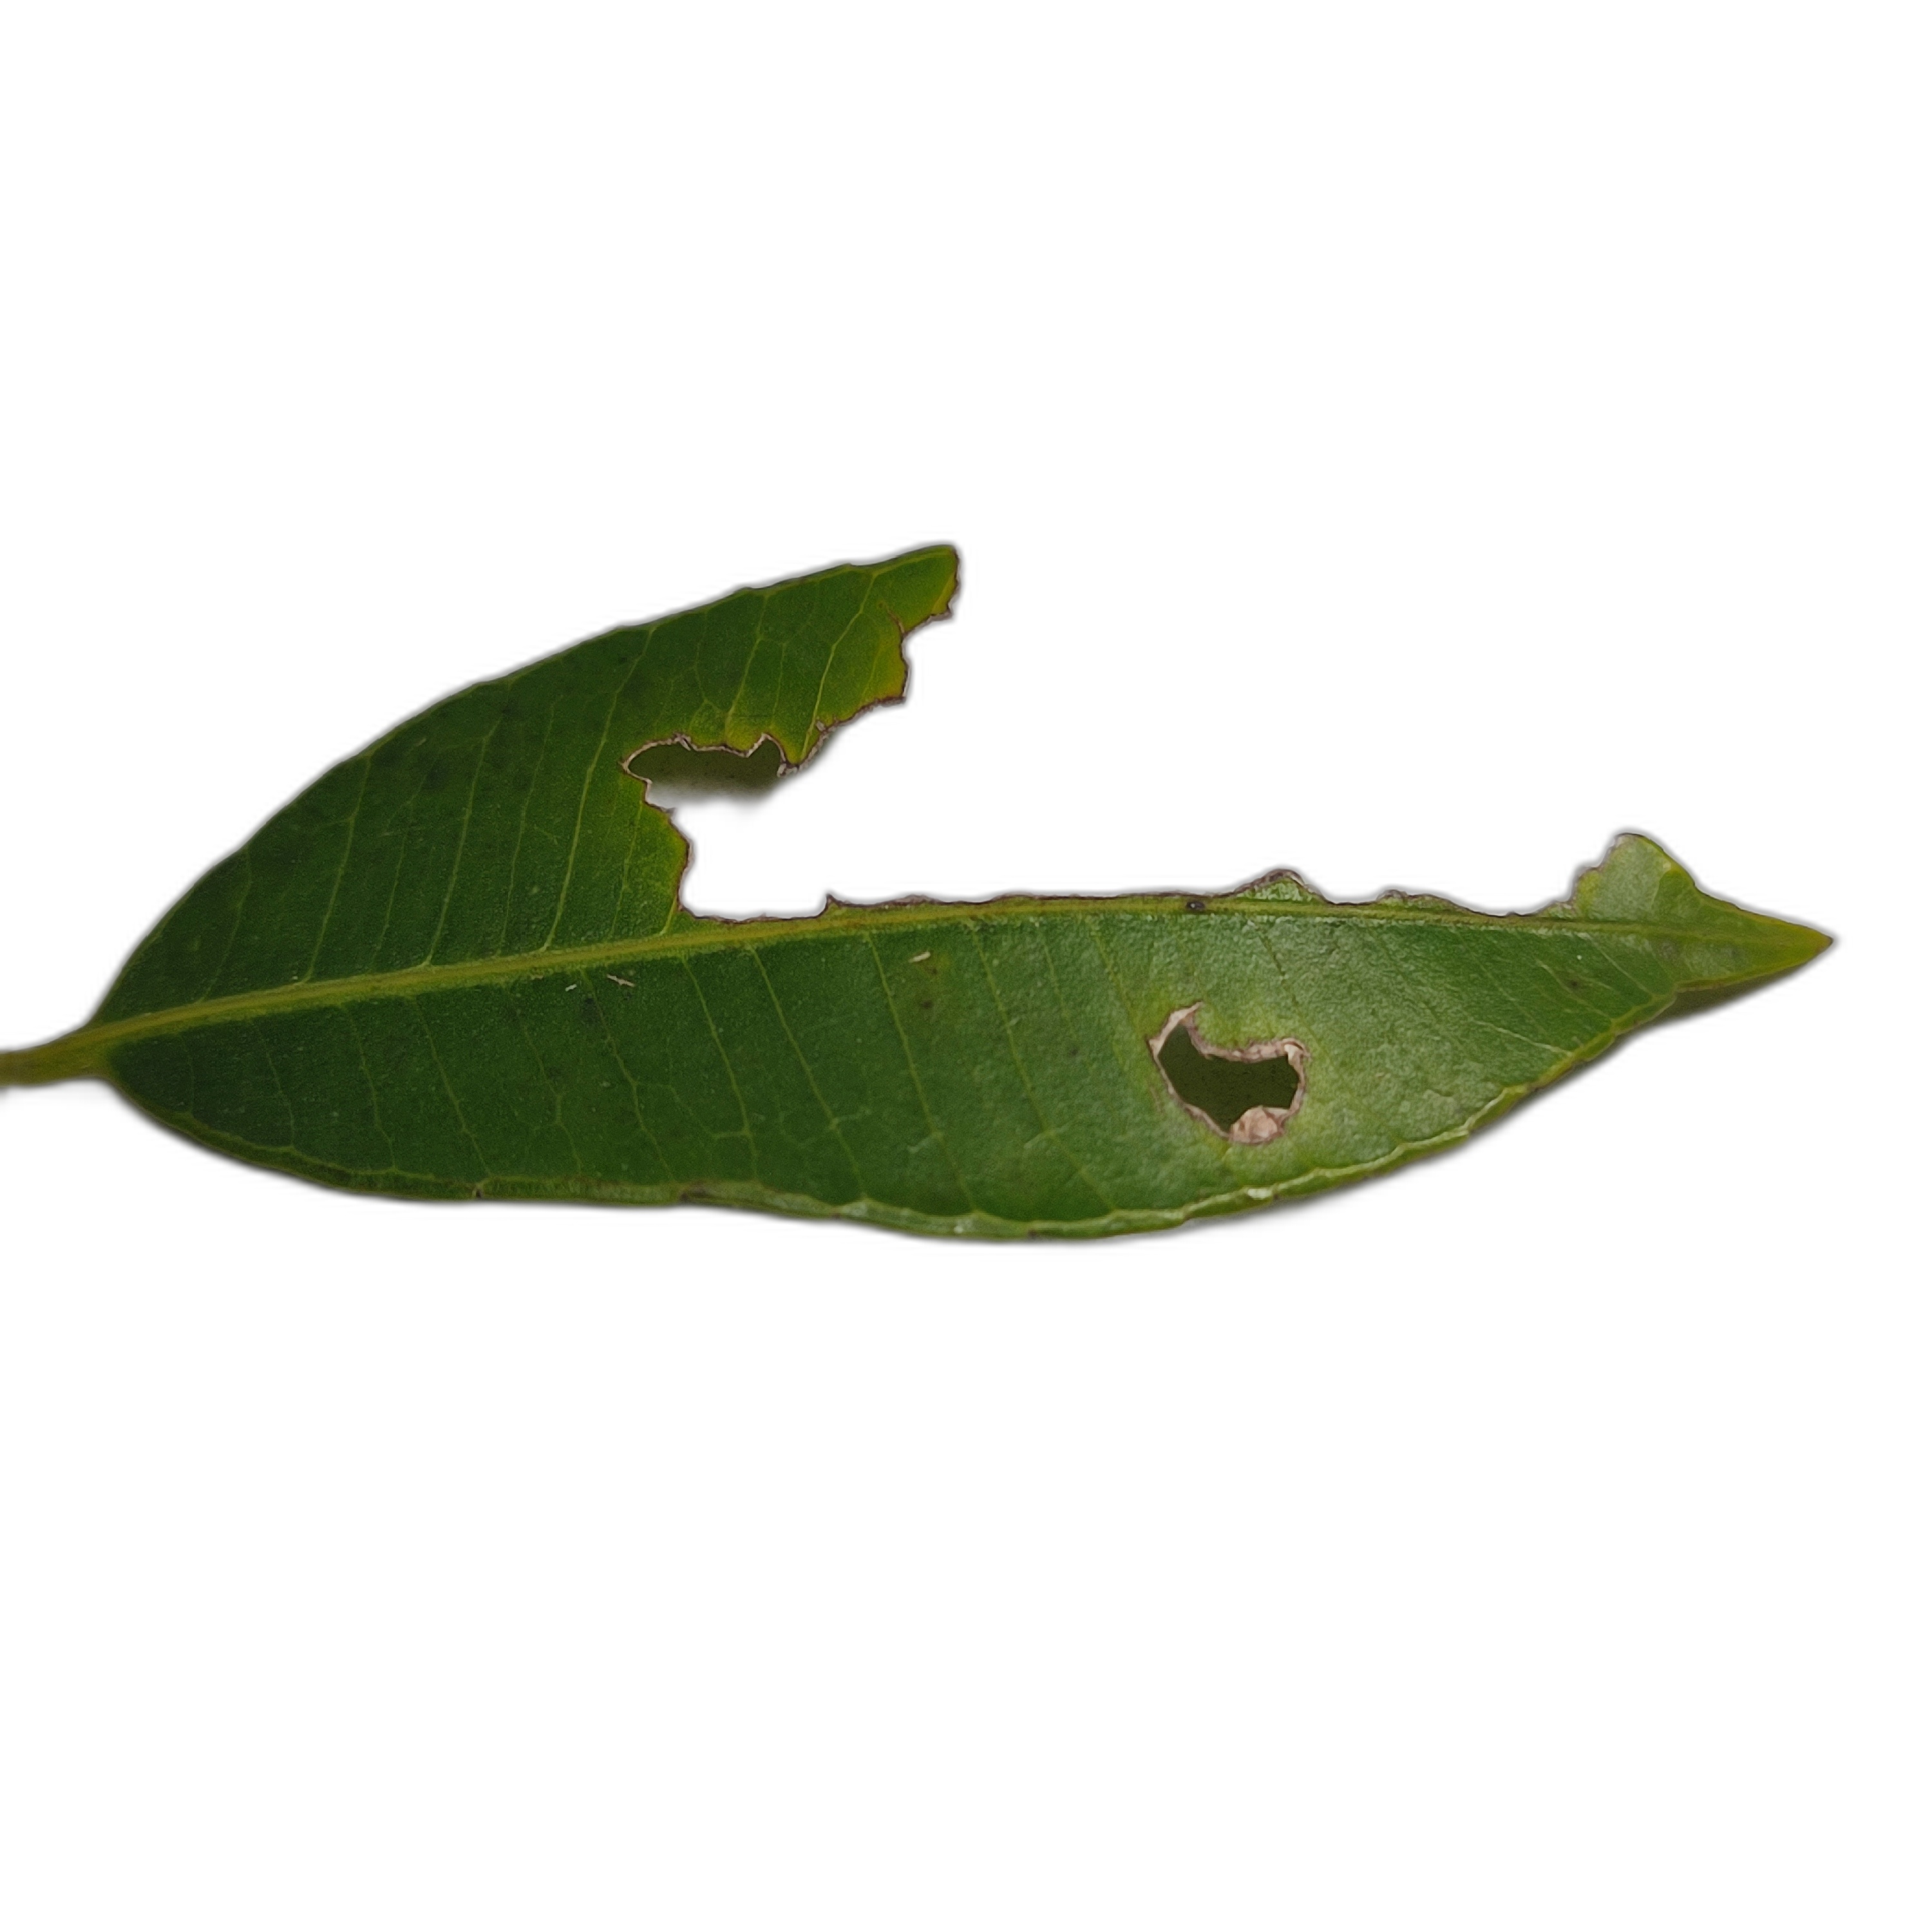
Label: not_healthy